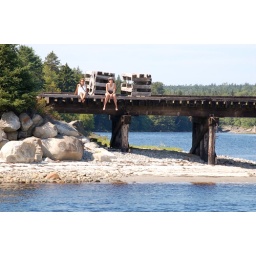
Two young women watch the world go by from a bridge across a river at Summerville Beach.